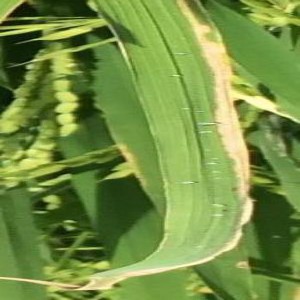
Disease: Bacterialblight